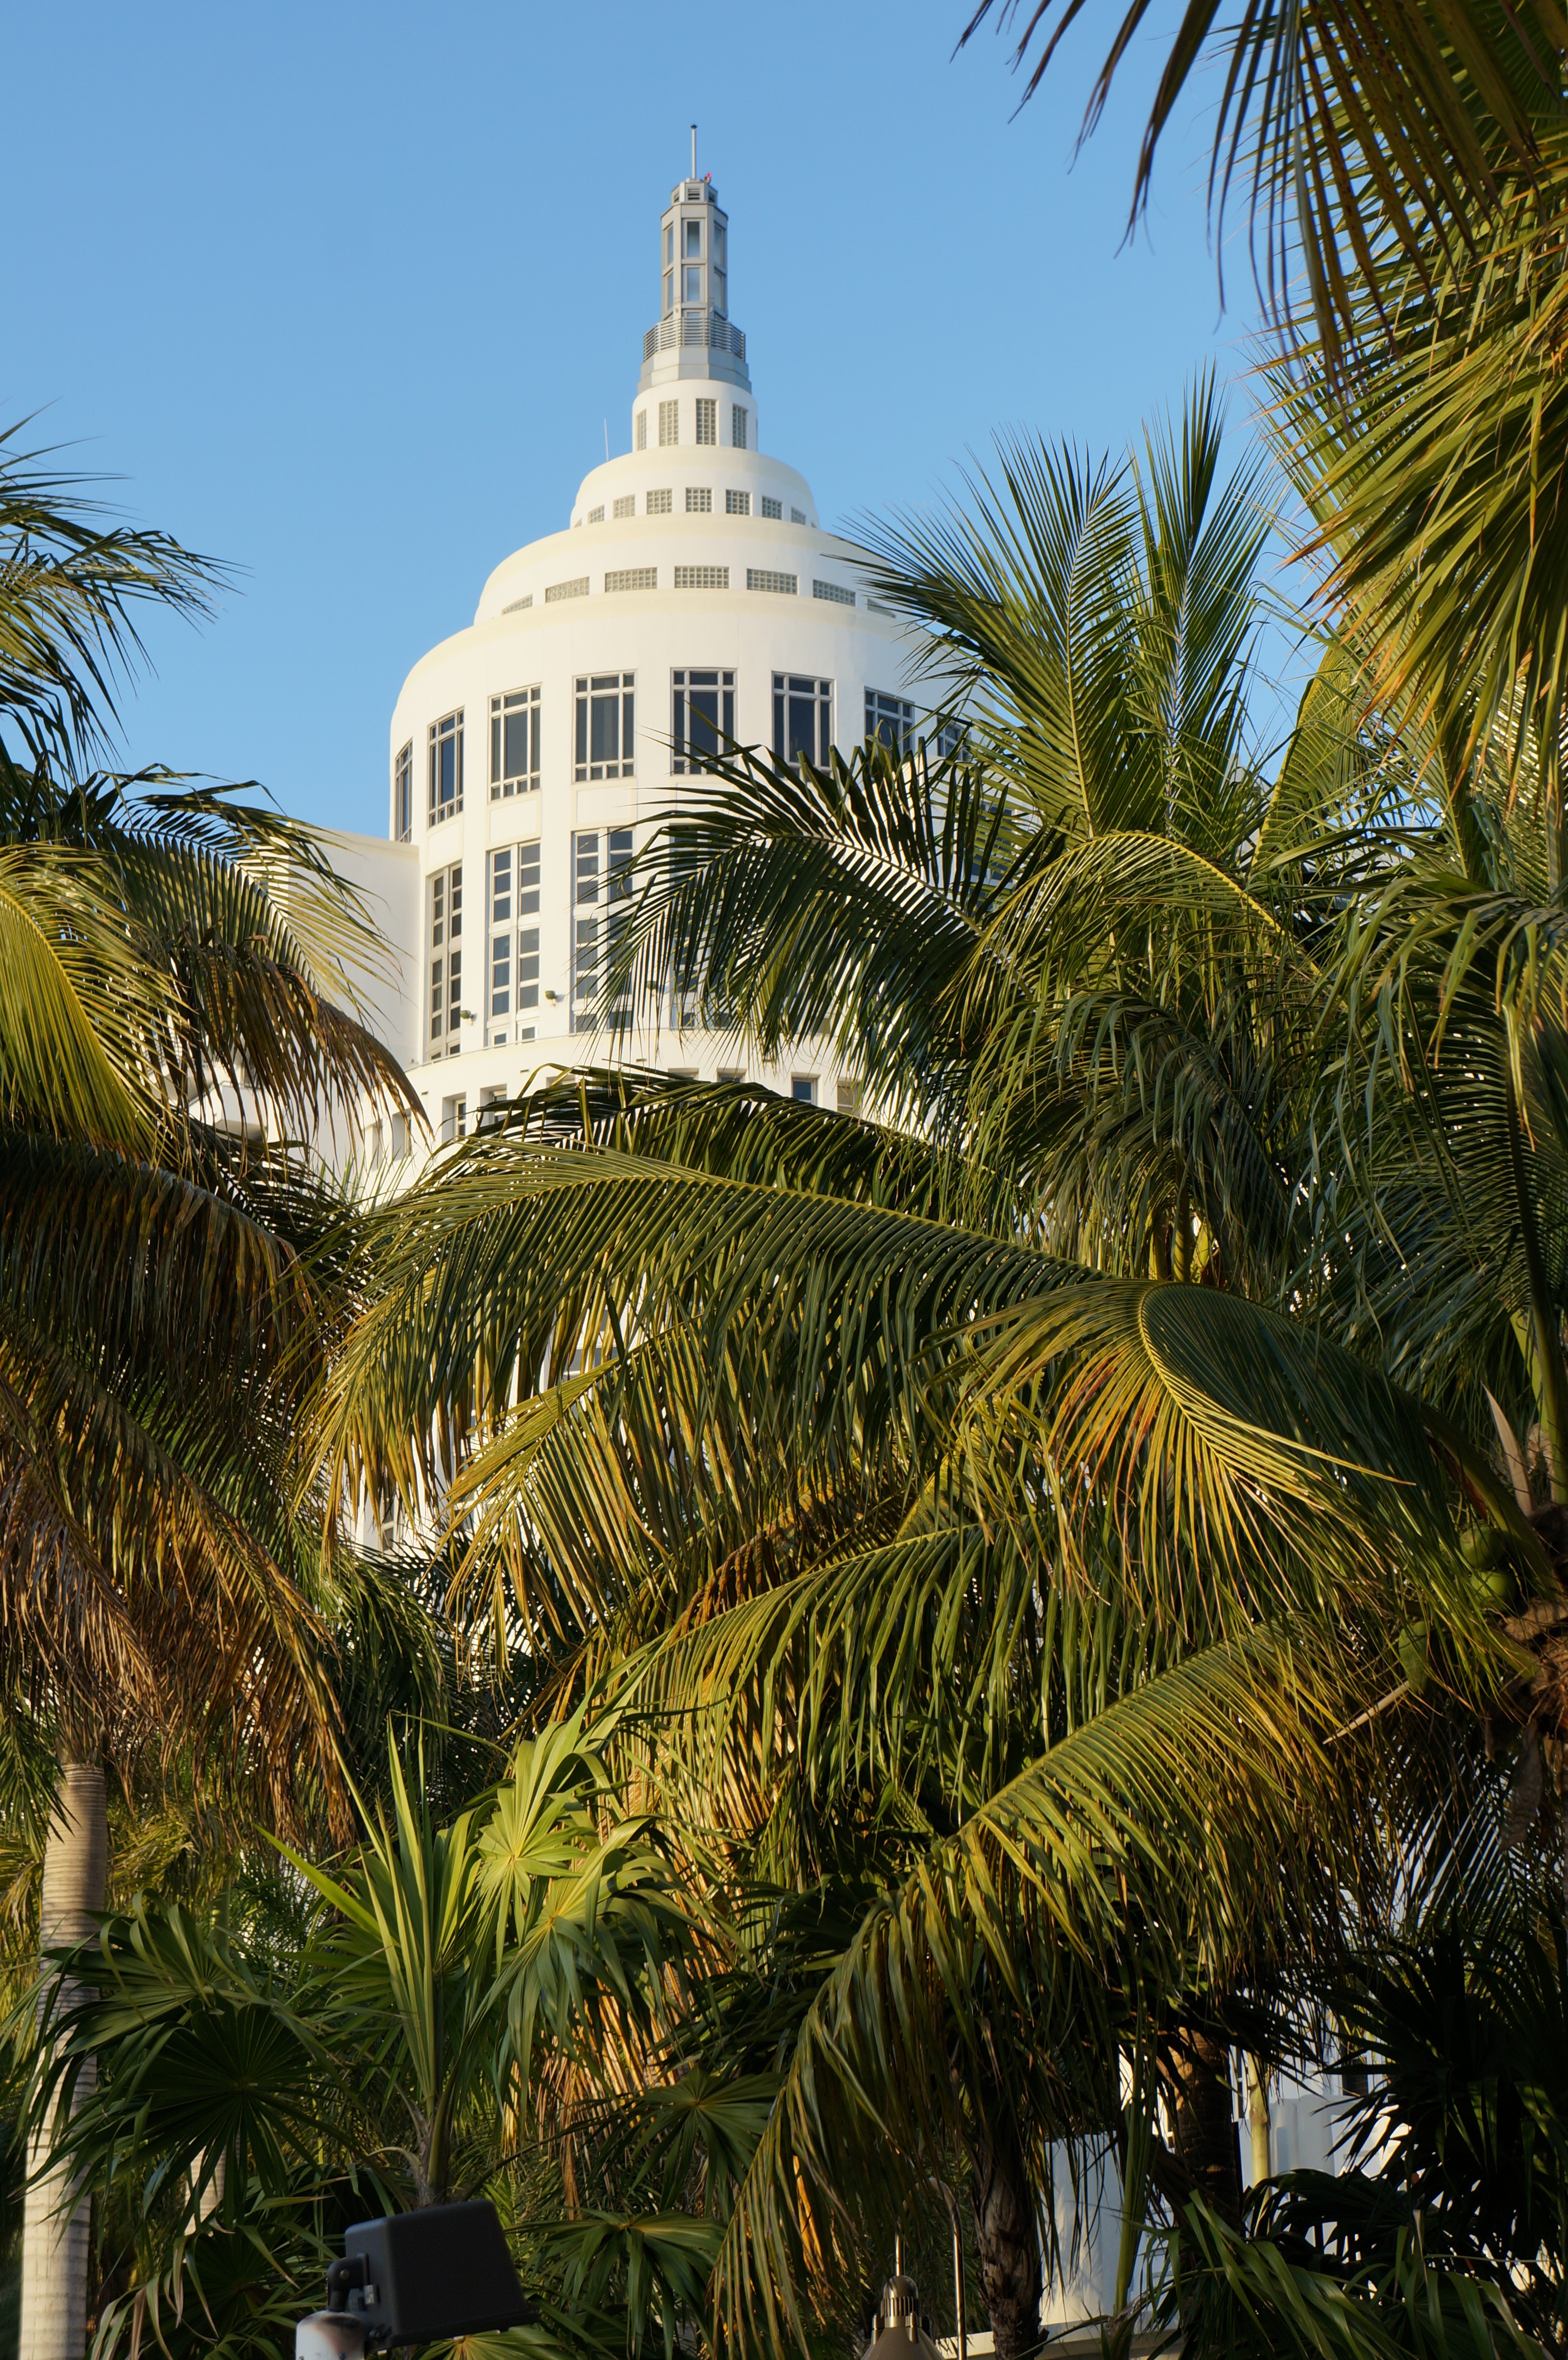
tree, plant, flower, vacation, tower, landmark, botany, garden, hotel, florida, miami beach, woody plant, arecales, palm family